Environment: real
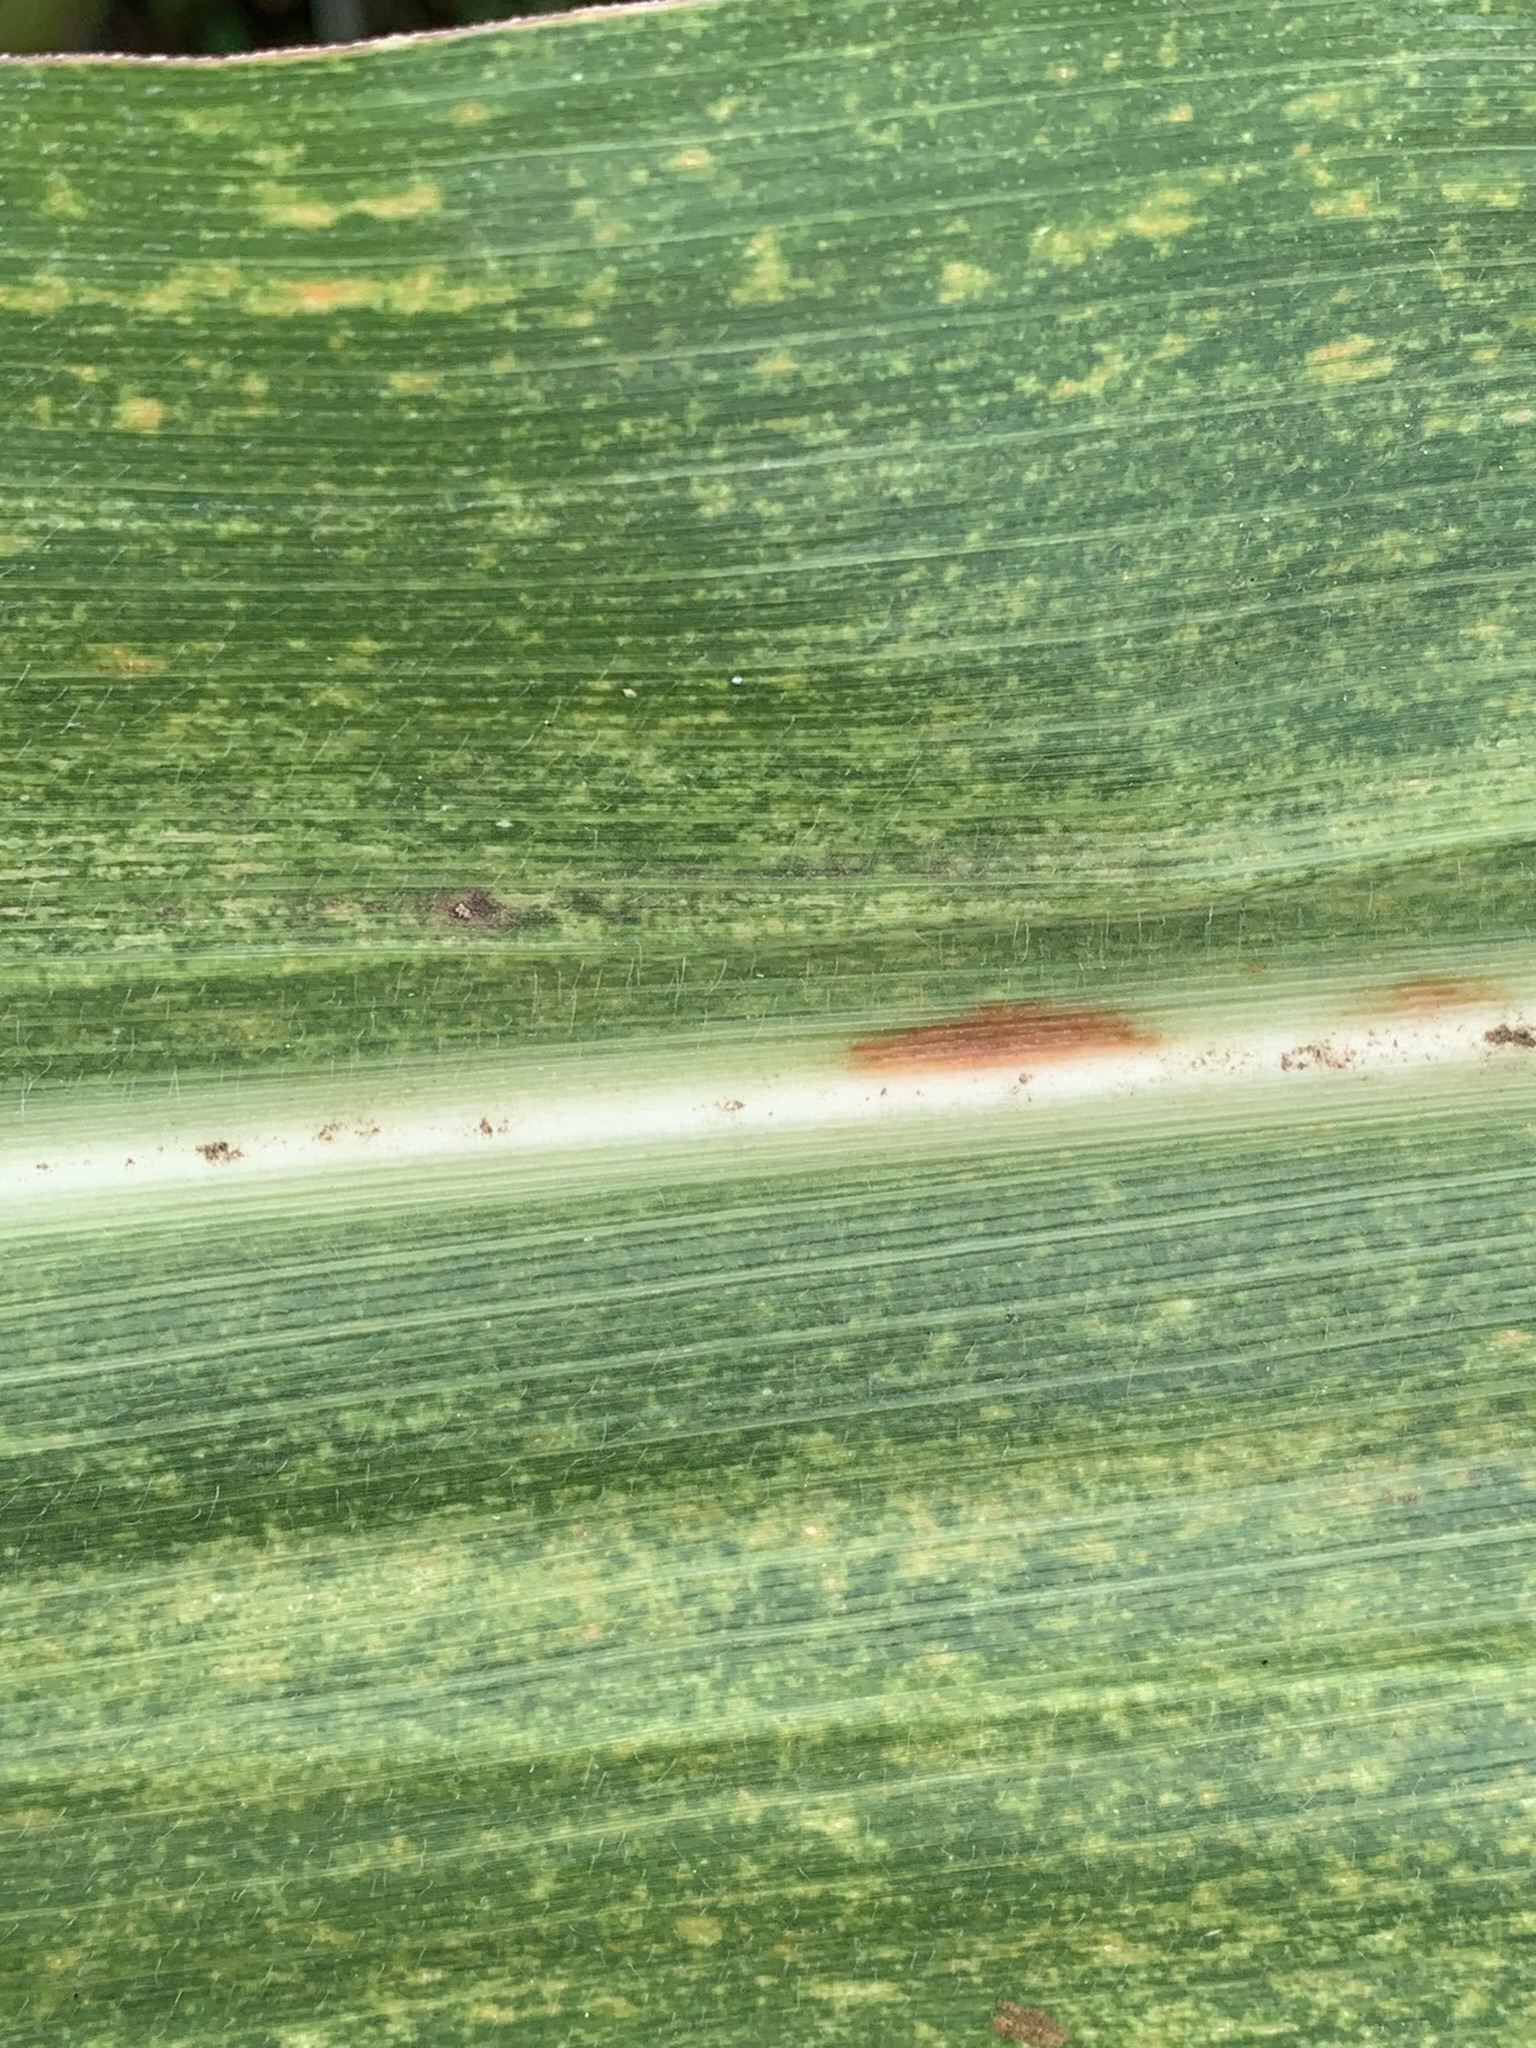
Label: lethal_necrosis